Briones Reservoir

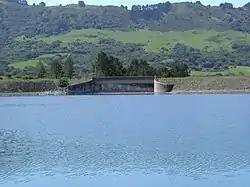
Briones Reservoir and Briones Dam in the Briones Hills.

Its watershed of 22 km includes the Bear Creek drainage. Bear Creek formerly flowed down the valley, which the reservoir partially submerges, and still enters from the eastern section.